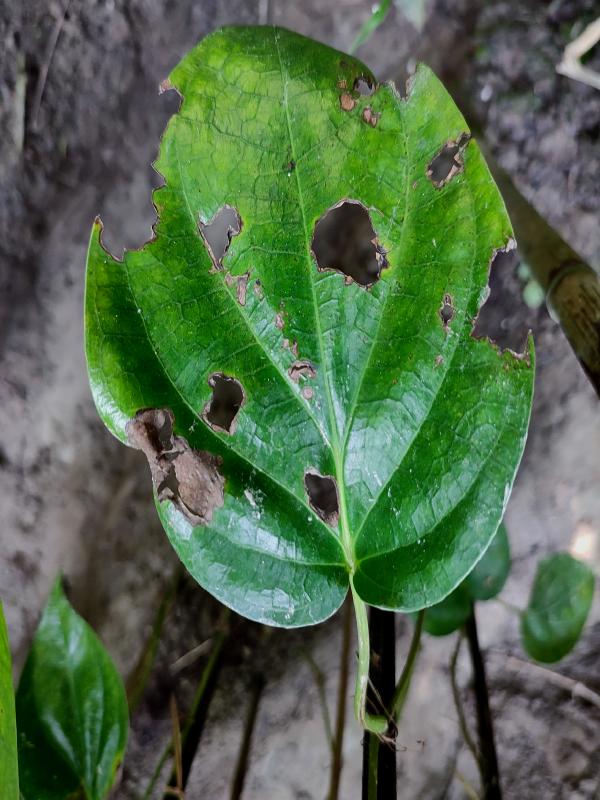
Label: Bacterial_Leaf_Disease